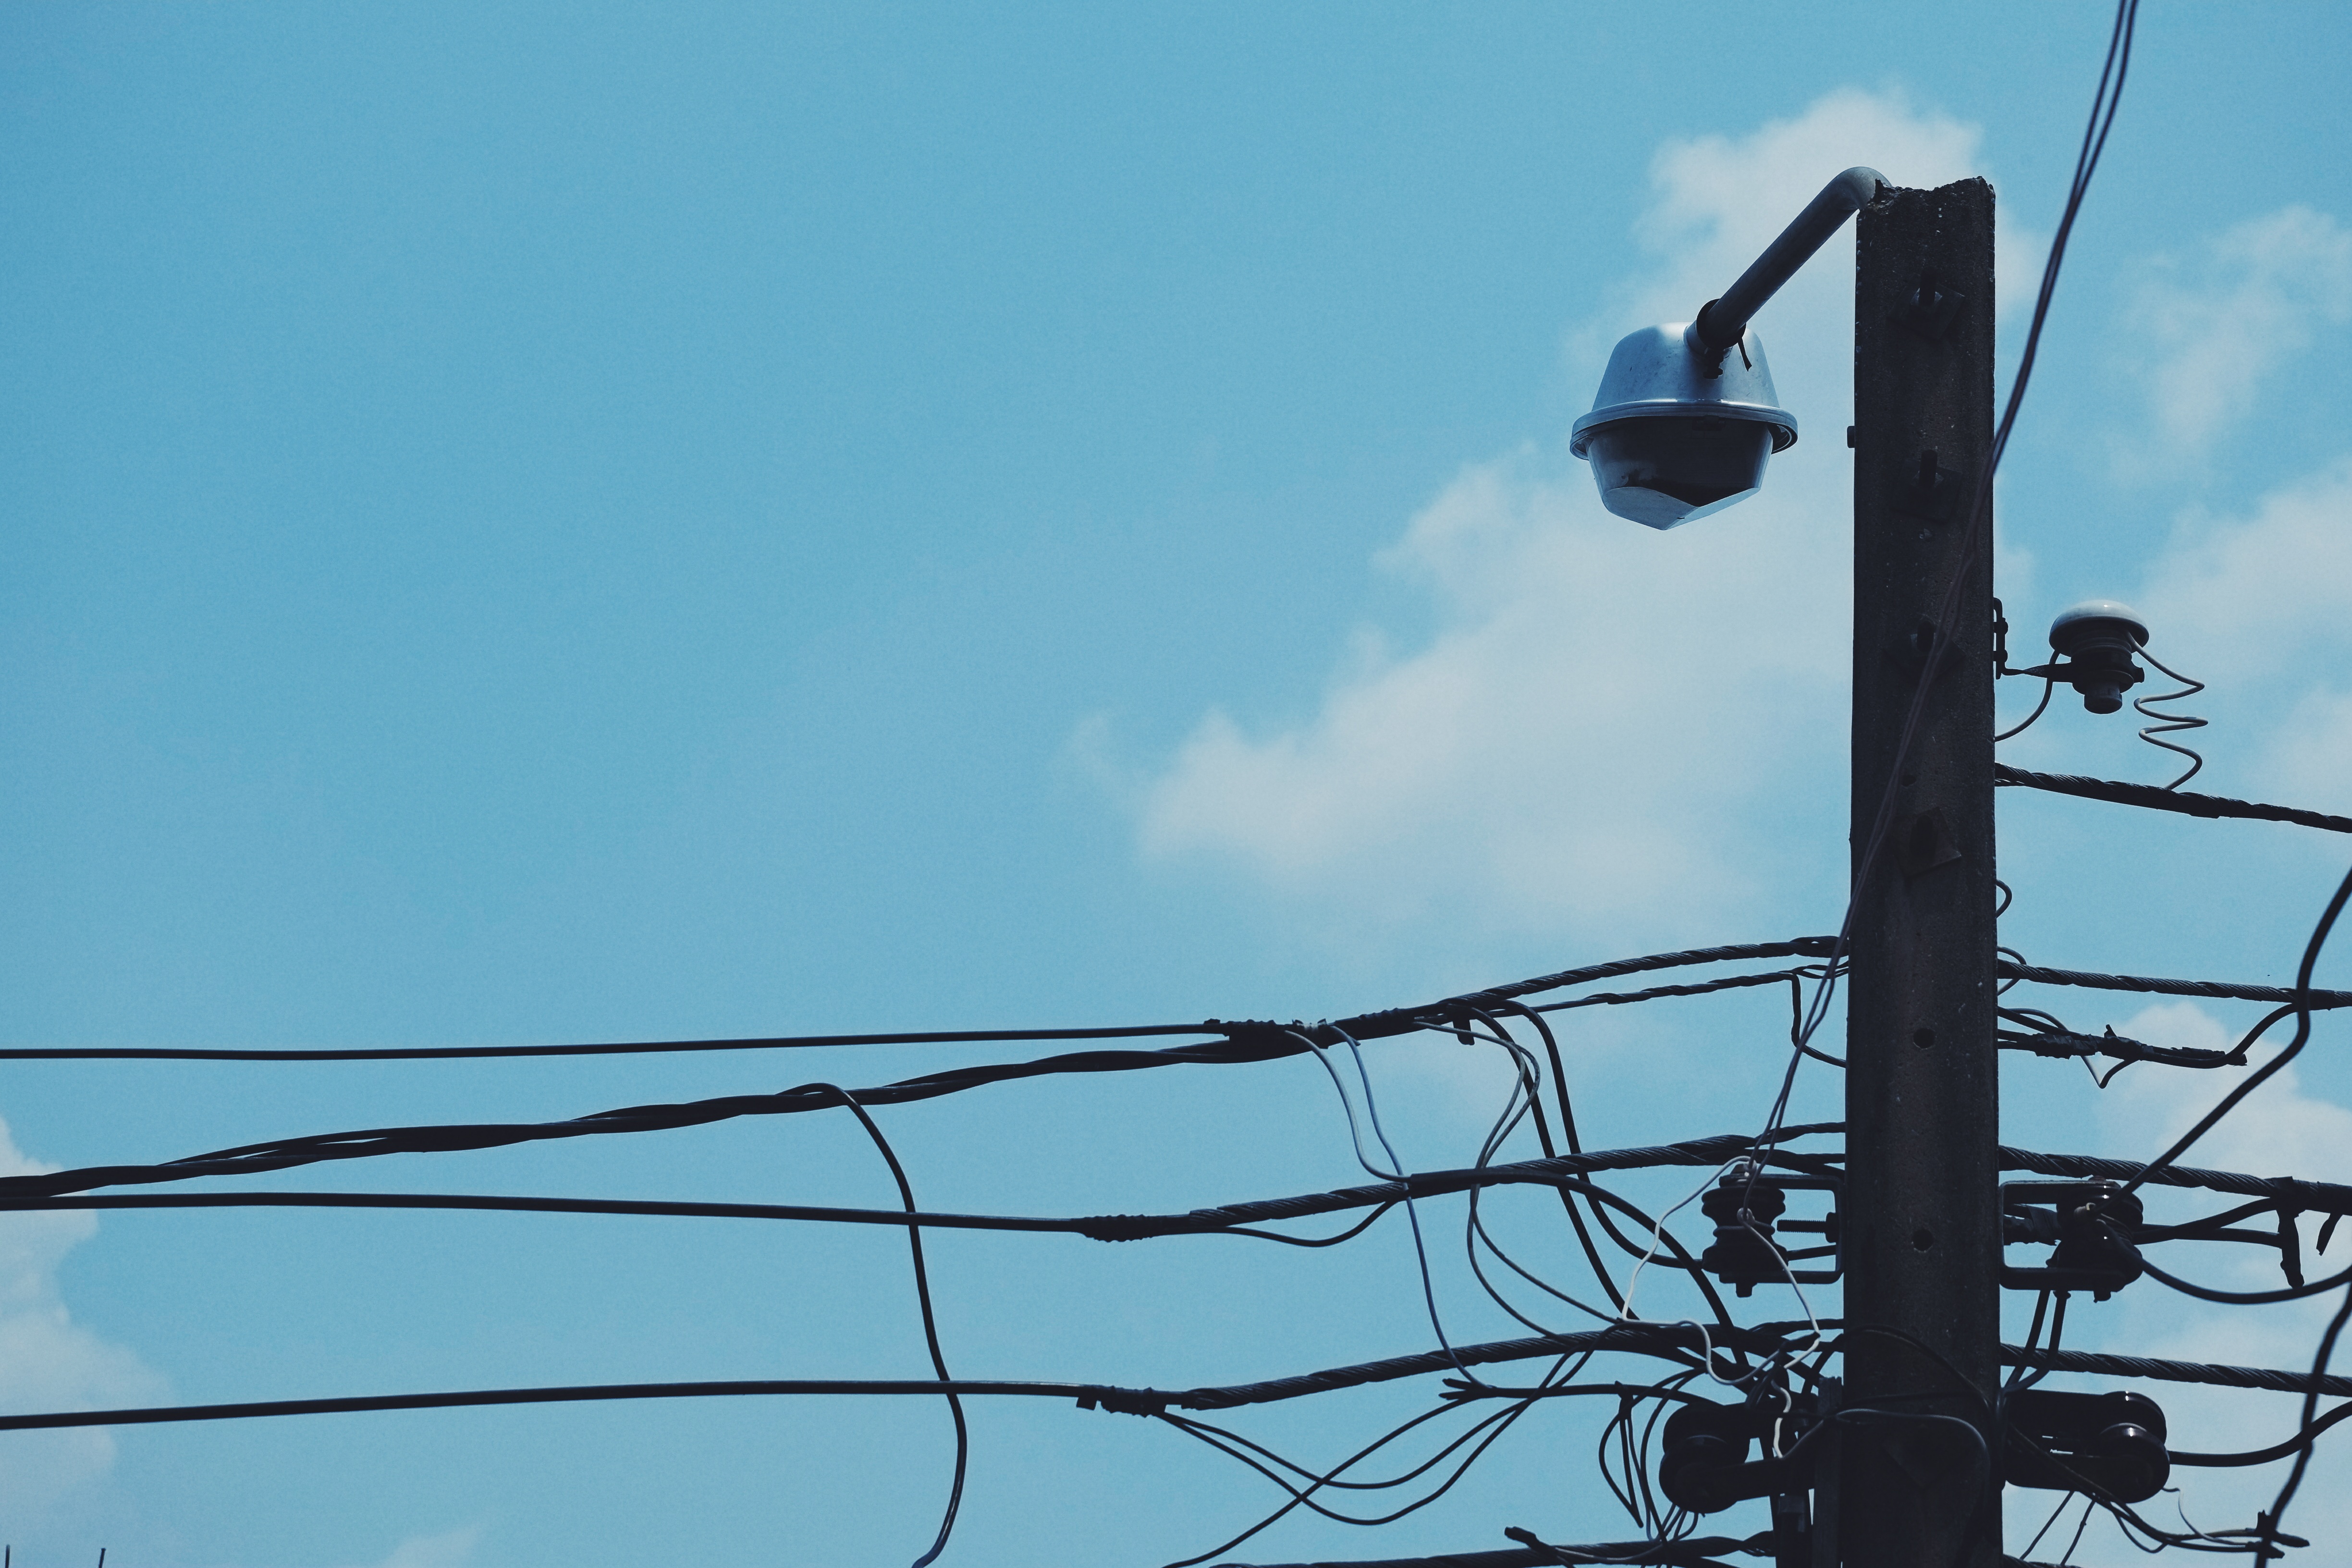
sky, wind, line, mast, blue, street light, electricity, lighting, traffic light, light fixture, pillar of fire, the power cord, electrical supply, overhead power line